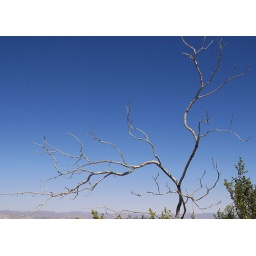
Lightning in a blue sky